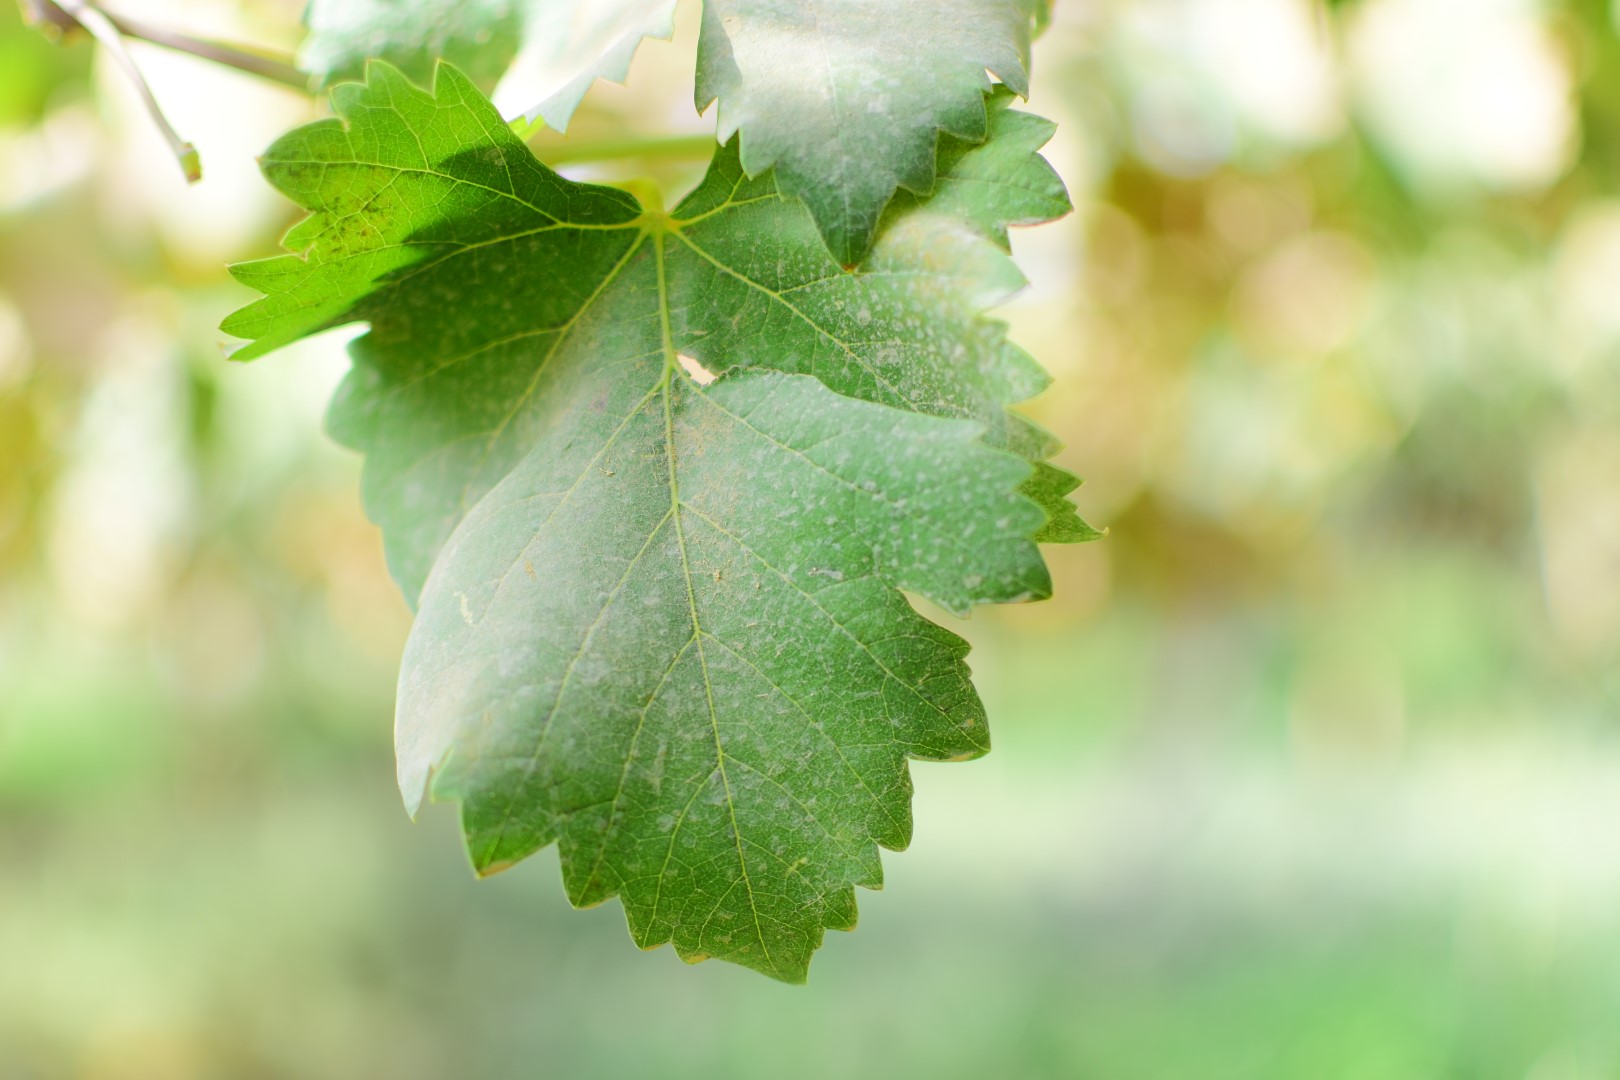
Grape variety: Shdah